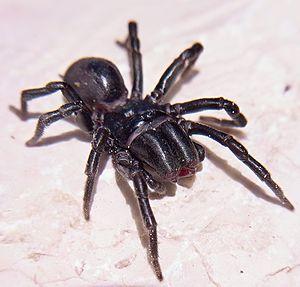
Atypus affinis est une espèce d'araignées mygalomorphes de la famille des Atypidae. Elle est appelée Mygale commune ou Mygale à chaussette.